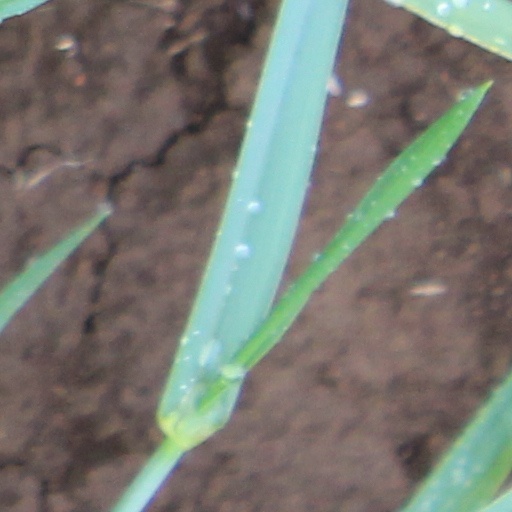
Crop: wheat